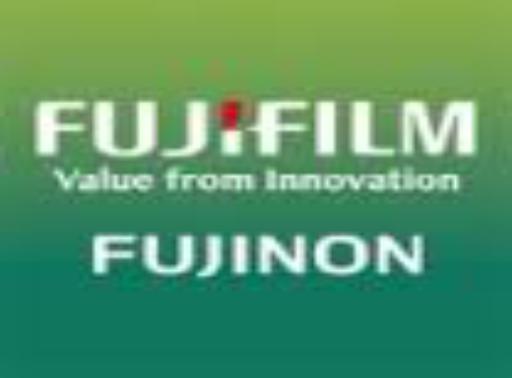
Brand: Fujinon
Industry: Electronic